Salomon Z. Langer

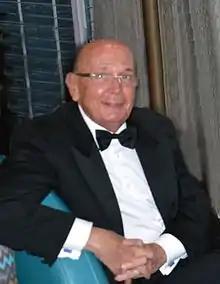
Dr. Salomon Z. Langer

Salomon Zender Langer (born 12 October 1936) is an Argentinian pharmacologist whose family had fled from Poland to Argentina in the early 1930s and were thus saved from the Holocaust during the Second World War.